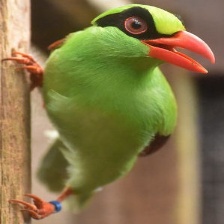
Species: GREEN MAGPIE
Scientific name: CISSA CHINENSIS
ImageNet parent category: magpie